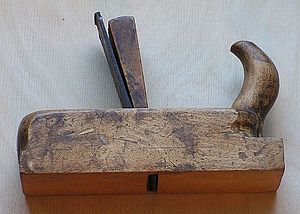
Tandhøvl
Tandhøvl. OBS jernets stejle stilling.
En Tandhøvl er en høvl med fint savtakket skær. Jernet danner en vinkel i forhold til sålen på 80-90°. Det er ikke meningen at jernet skal skære, men skrabe emnet således at overfladen bliver en anelse større for at give bedre vedhæftning. Er især blevet anvendt til at "tande" flader der skulle fineres. Da jernet ikke behøver at være knivskarpt slibes det kun på en skuresten, hvorefter det bankes en gang ned i enden på et stykke hårdttræ, hvorved de værste grater brækker af. Fandtes tidligere på ethvert snedkerværksted. Men er for længst blevet til en ren museumsgenstand, som så meget andet træsmedeværktøj.